Kragujevac massacre

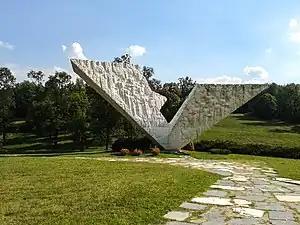
The Interrupted Flight monument at the October in Kragujevac Memorial Park

The hostages were held overnight on a public plaza in the town. In his version of events, von Bischofhausen claimed that he made objections to König, but the latter insisted that his orders, which had been issued by the commander of the 749th Infantry Regiment, were to be carried out. Shortly before the executions commenced, Ljotić obtained approval for two "Zbor" officials to scrutinise the hostages. Over 3,000 individuals, those identified as being "genuine nationalists" and "real patriots", were excluded from the execution lists as a result of Ljotić's intervention. Those who were not extracted from the hostage pool were accused of being communists or spreading "communist propaganda". The "Zbor" officials told them they were not "worth saving" because they had "infected the younger generation with their leftist ideas." The Germans considered "Zbor"'s involvement to be a "nuisance". According to the social scientist Jovan Byford, it was never intended or likely to reduce the overall number of hostages killed in reprisal, and served only to ensure the exclusion of those that were deemed by "Zbor" to be worth saving.